Rho kinase inhibitor

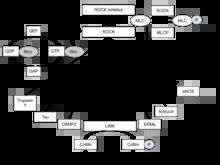
ROCK Inhibitor Pathway

Rho kinase inhibitors act on Rho kinase by altering the conformation of the protein, disrupting translocation to the plasma membrane, preventing ATP-dependent phosphorylation, and blocking RhoA binding to ROCK. Some studies suggest that Rho kinase inhibitors also play a role in anti-angiogenesis by blocking ERK and Akt signaling pathways. Rho kinase inhibitor also functions by blocking rho-mediated dephosphorylation of MLC20.